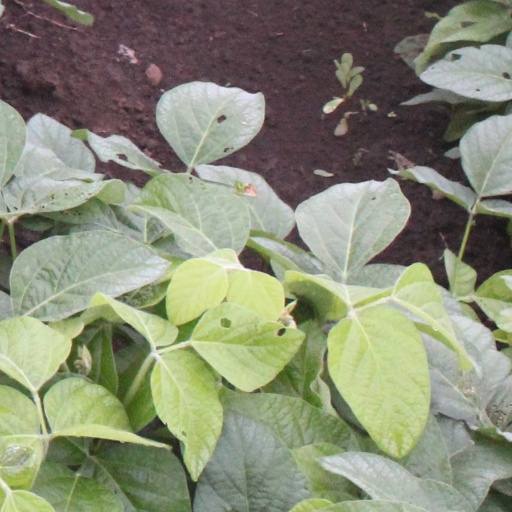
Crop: soybean